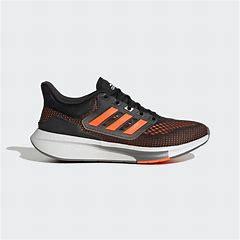
Brand: Adidas
Model: EQ21 Run